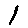
Label: 1